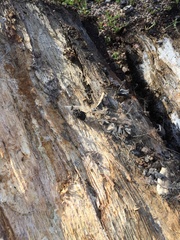
Species: Lactrodectus_hesperus